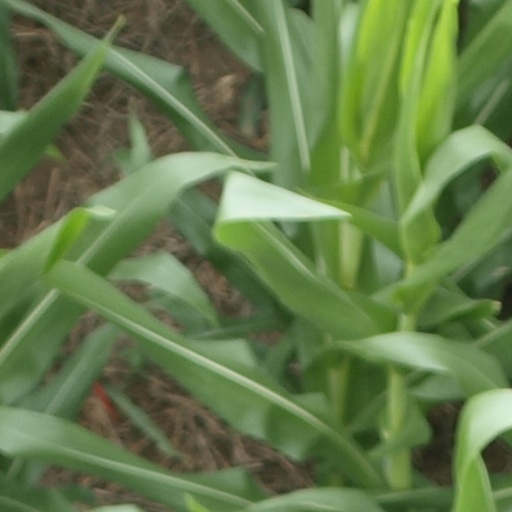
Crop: maize; corn